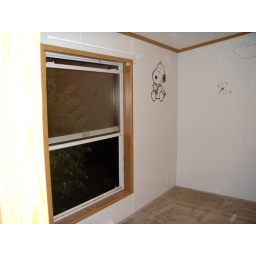
New room before paint, window wall (standing in closet)